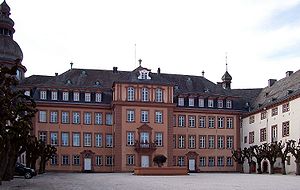
Nathalie zu Sayn-Wittgenstein-Berleburg / Biografi
Slottet i Berleburg.
Prinsesse Nathalie til Sayn-Wittgenstein-Berleburg er en tysk-dansk prinsesse og dressurrytter. Hun er yngste datter af Prins Richard af Sayn-Wittgenstein-Berleburg og Prinsesse Benedikte af Danmark. Som dressurrytter stiller hun op for Danmark og har repræsenteret nationen to gange ved de olympiske lege.